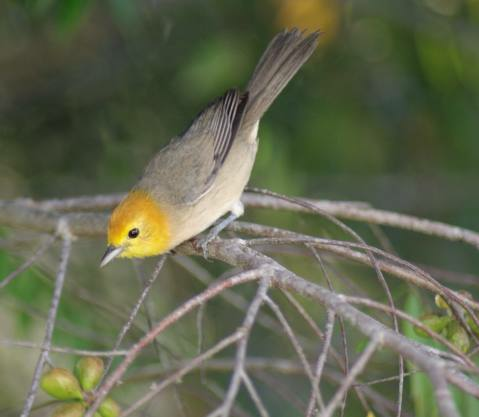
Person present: No